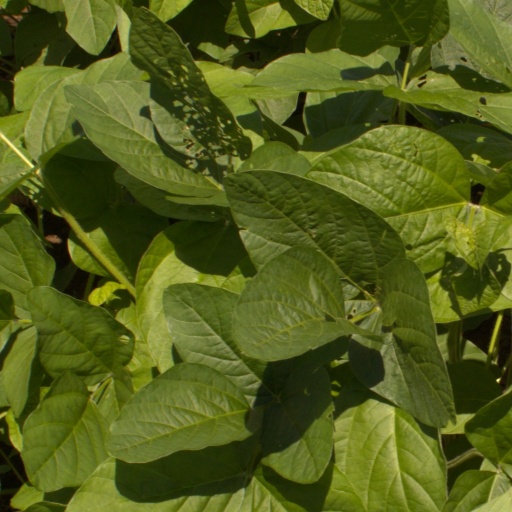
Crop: soybean